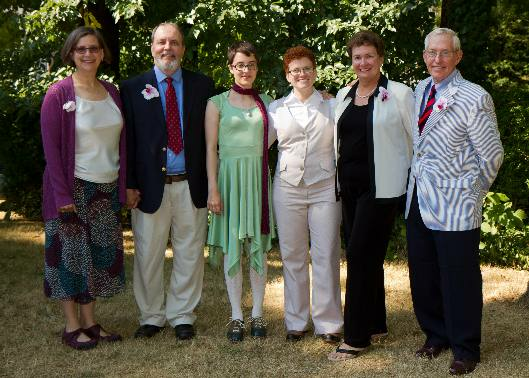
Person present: Yes